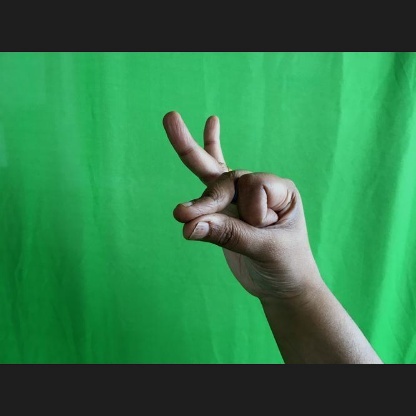
Mudra: Bramaram